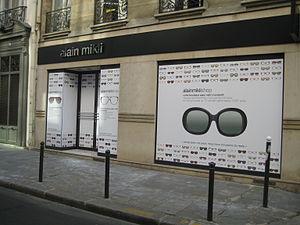
boutique alain mikli à Paris